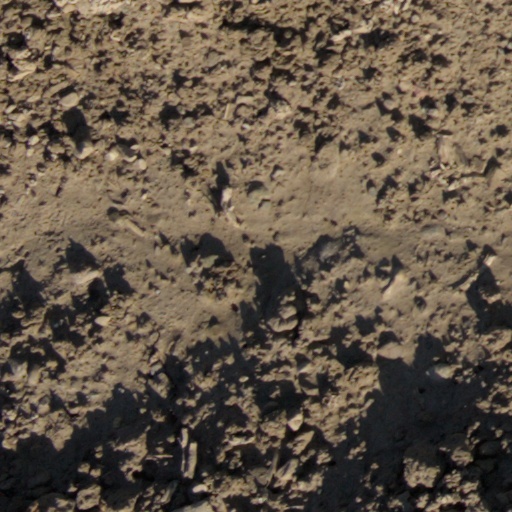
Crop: wheat